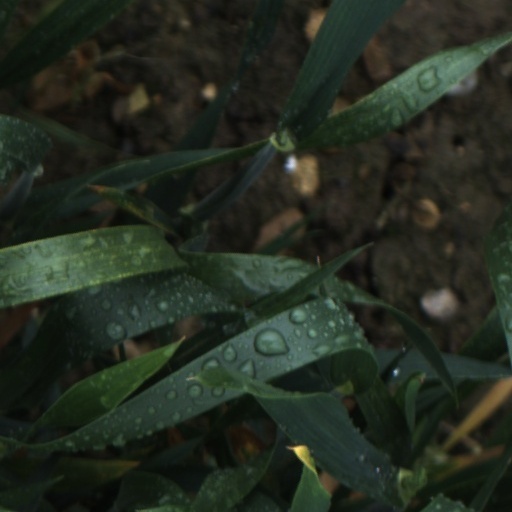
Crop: wheat